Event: Nepal Earthquake
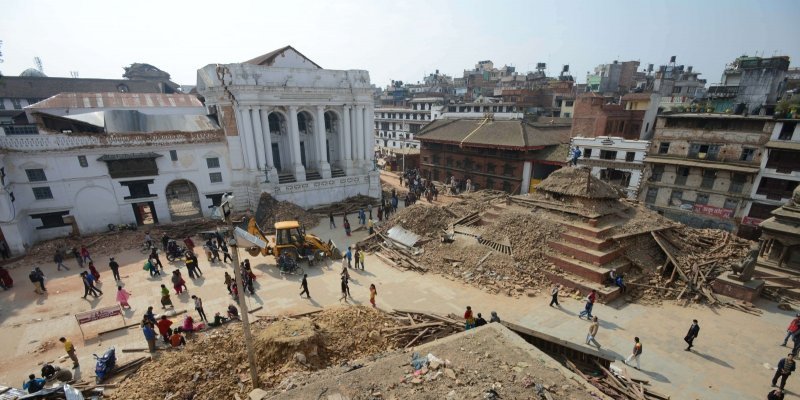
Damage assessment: damage